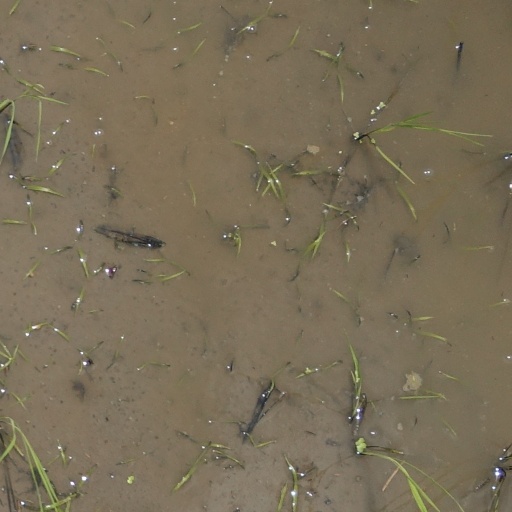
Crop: rice